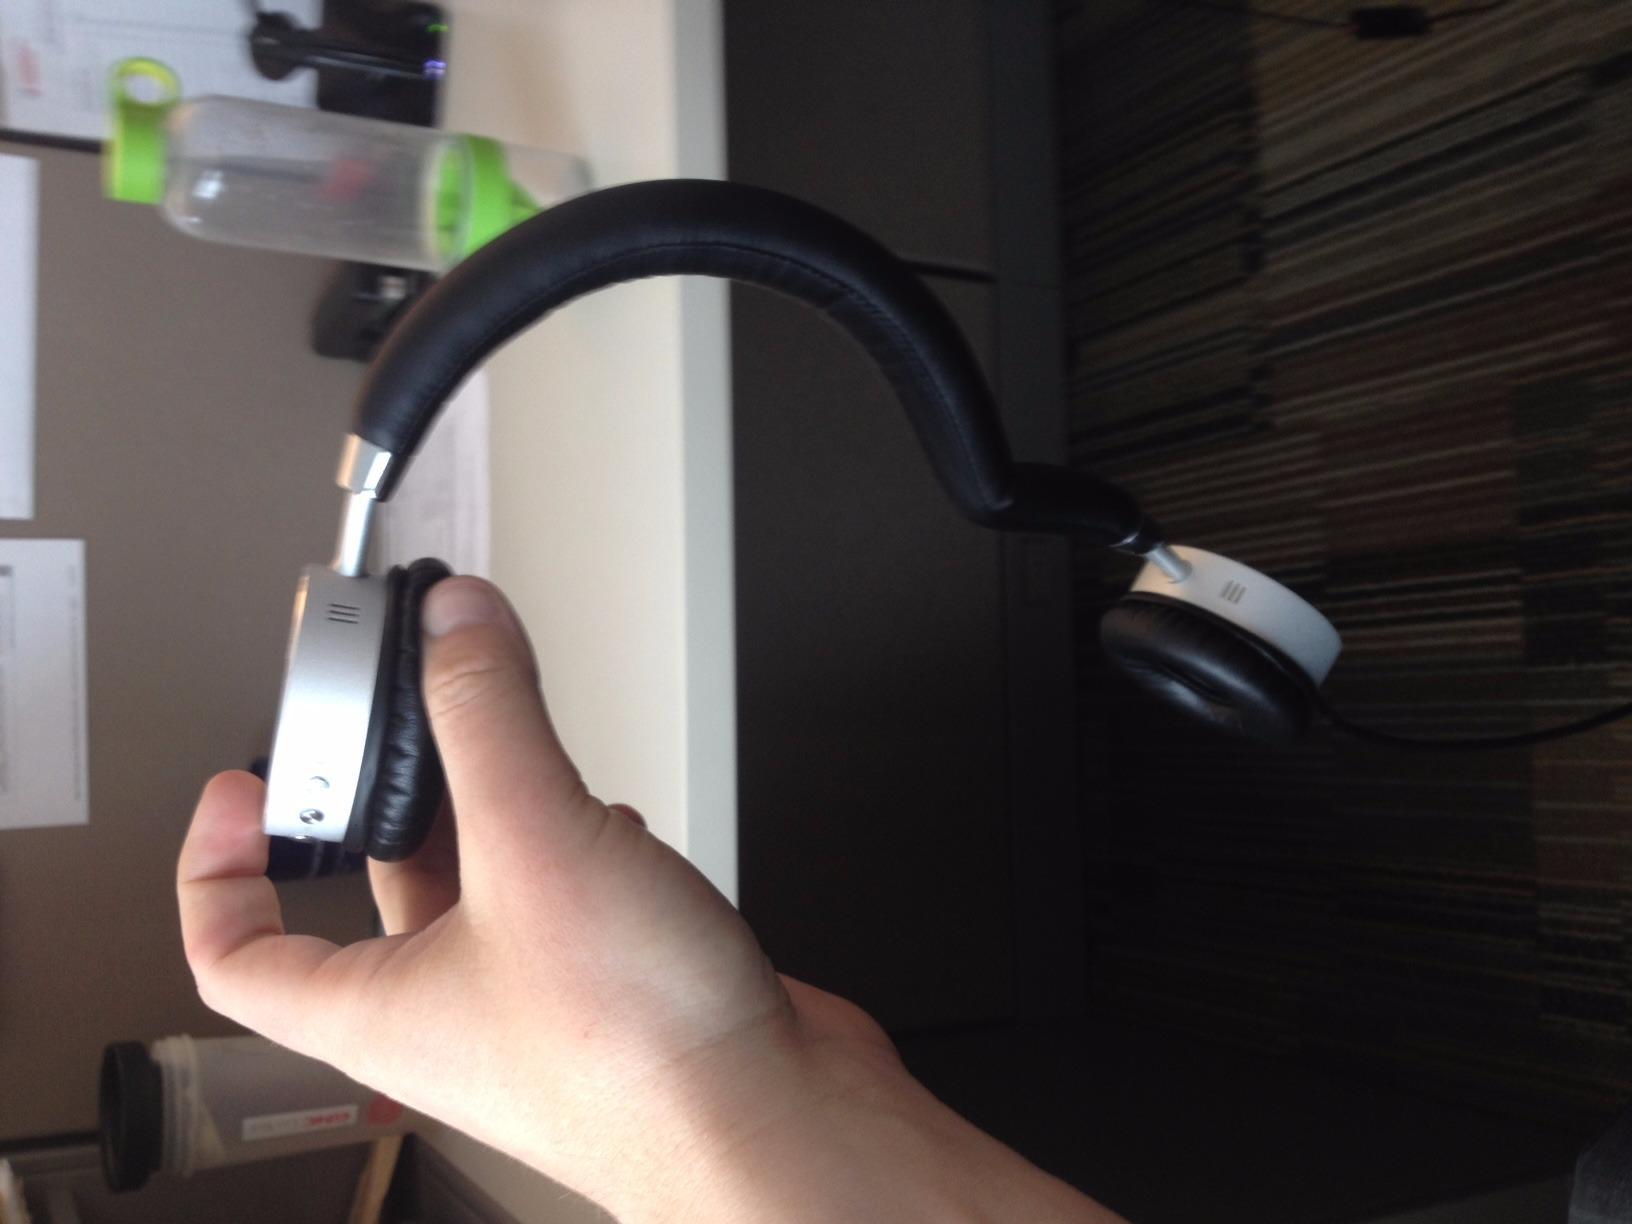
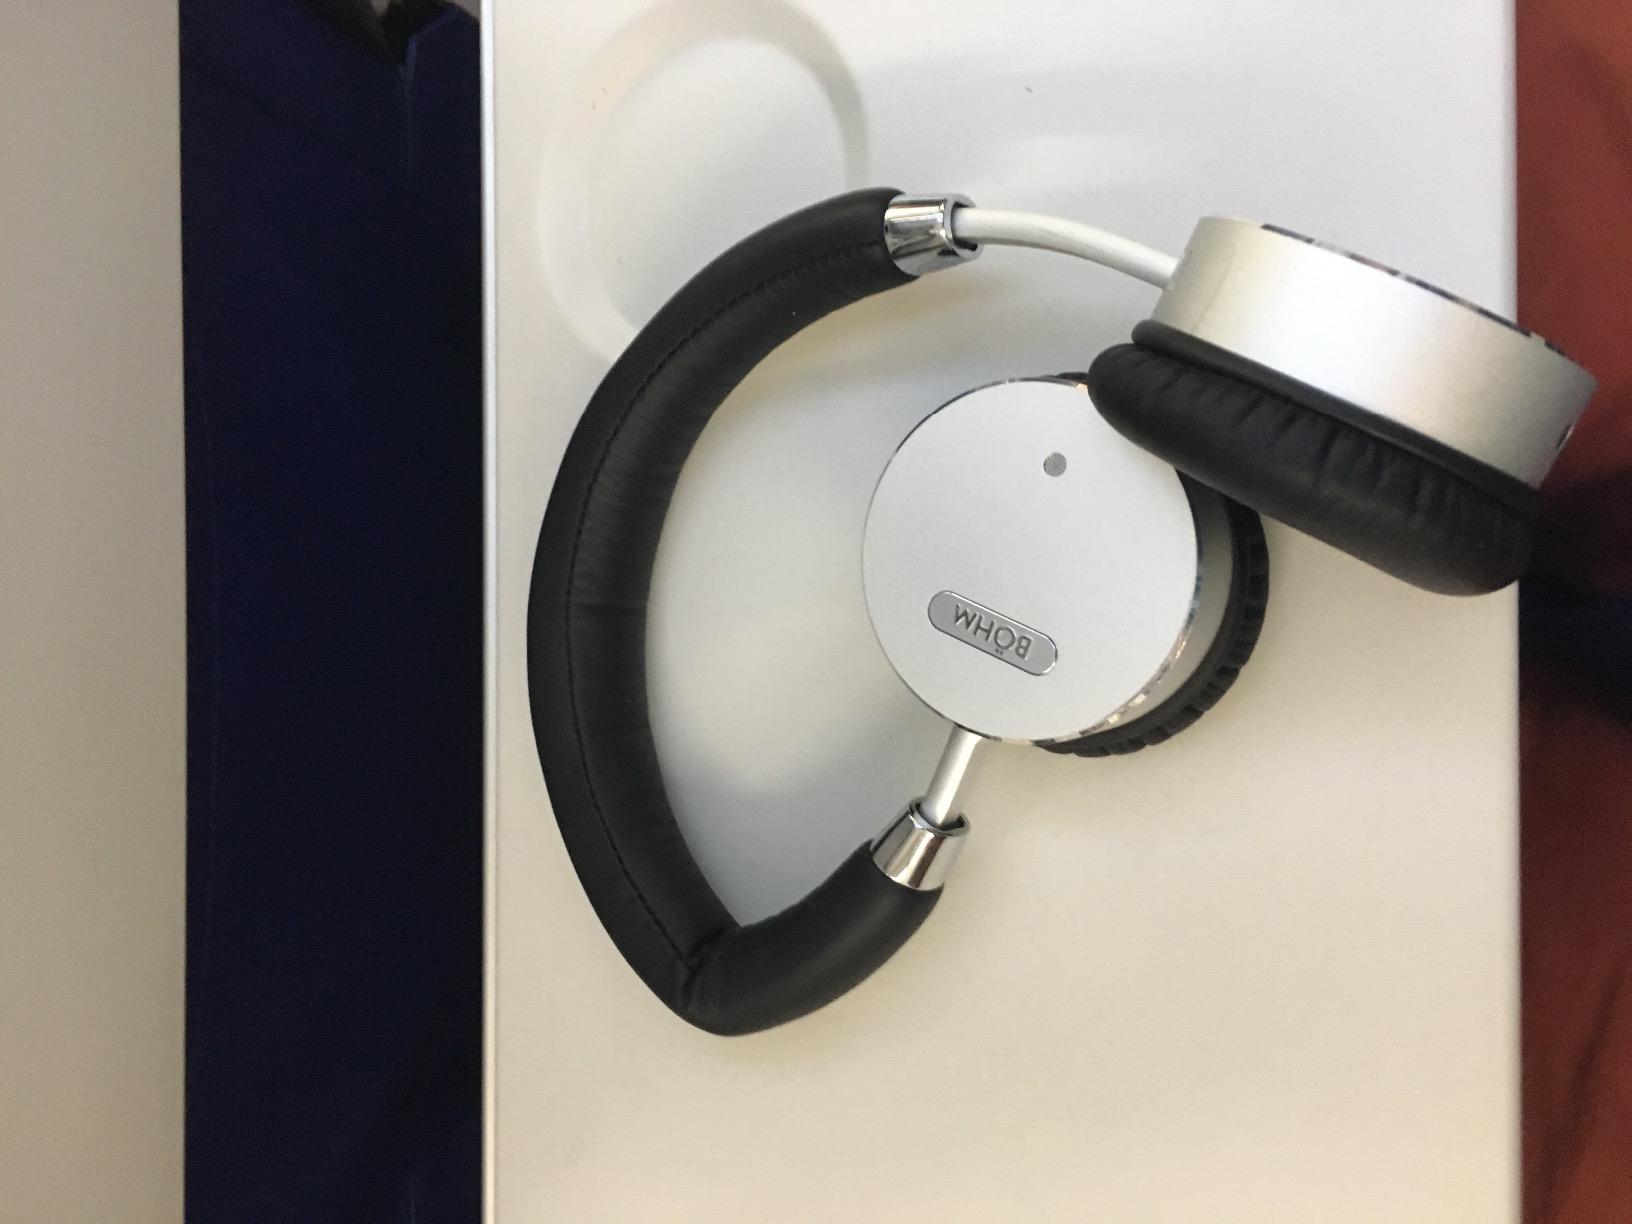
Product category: headphones
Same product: yes